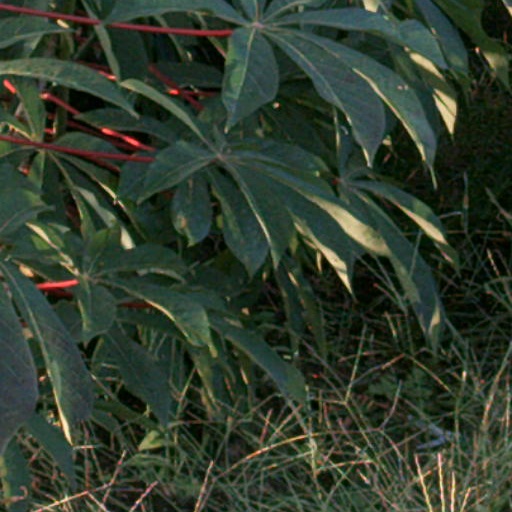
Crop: cassava